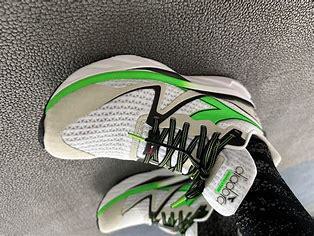
Brand: Diadora
Model: V7000